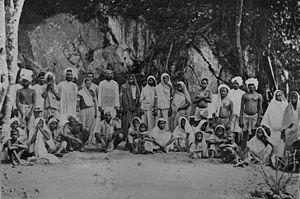
La Guadeloupe, en créole guadeloupéen : Gwadloup, et en langues amérindiennes : Karukera, est une île française de l'archipel des Antilles, en réalité un archipel composé de deux parties principales : la Grande-Terre à l'est et la Basse-Terre à l'ouest, séparées par un bras de mer « la Rivière-Salée ». La Guadeloupe est aussi par extension administrative un département français, une région mono-départementale de l'Outre-mer français et une région ultrapériphérique européenne, située dans les Caraïbes ; son code départemental officiel est le « 971 ». Elle est membre de l’OECS.